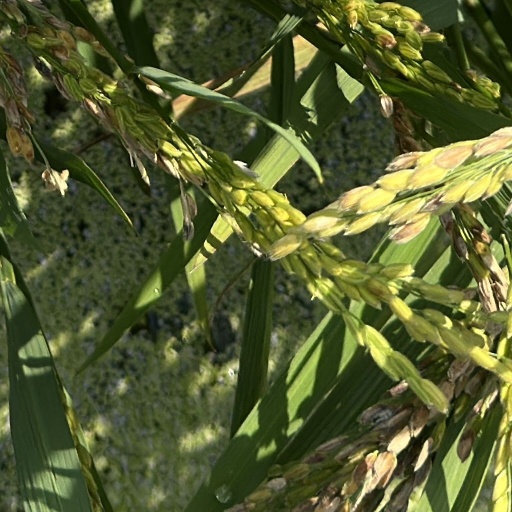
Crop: rice